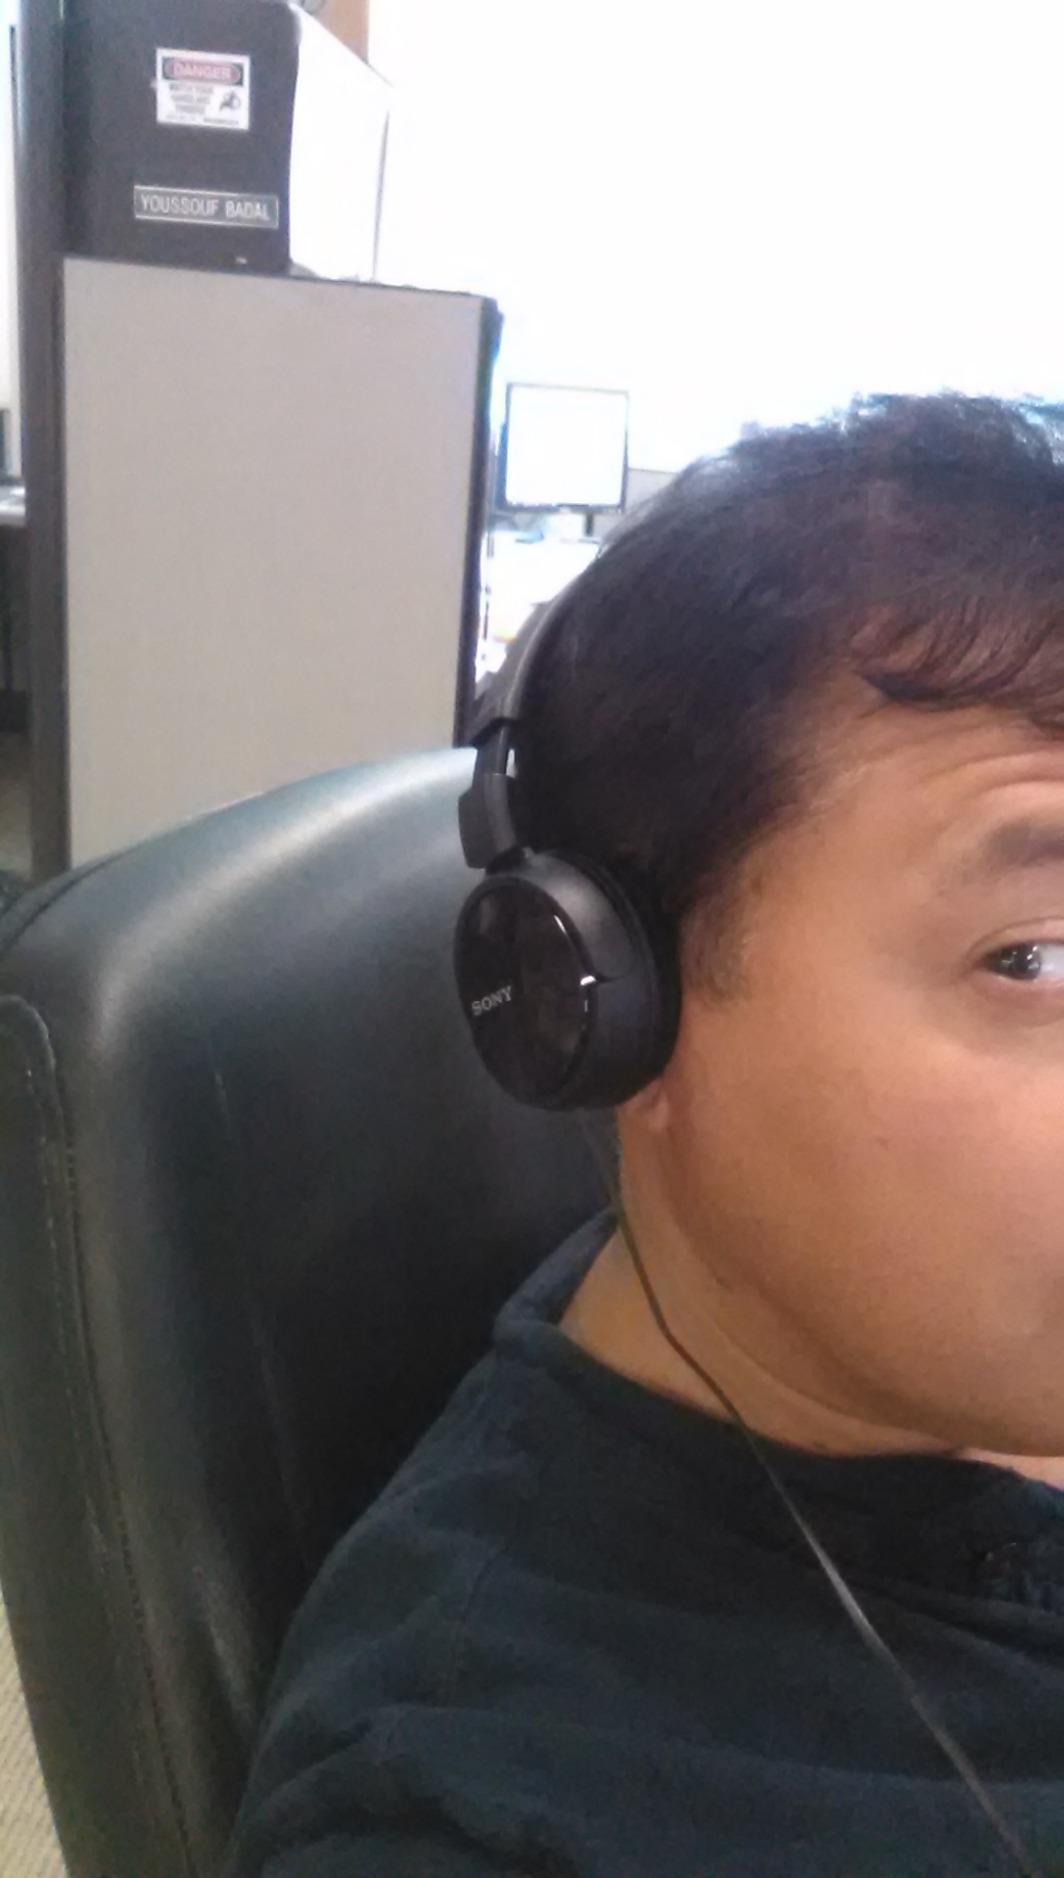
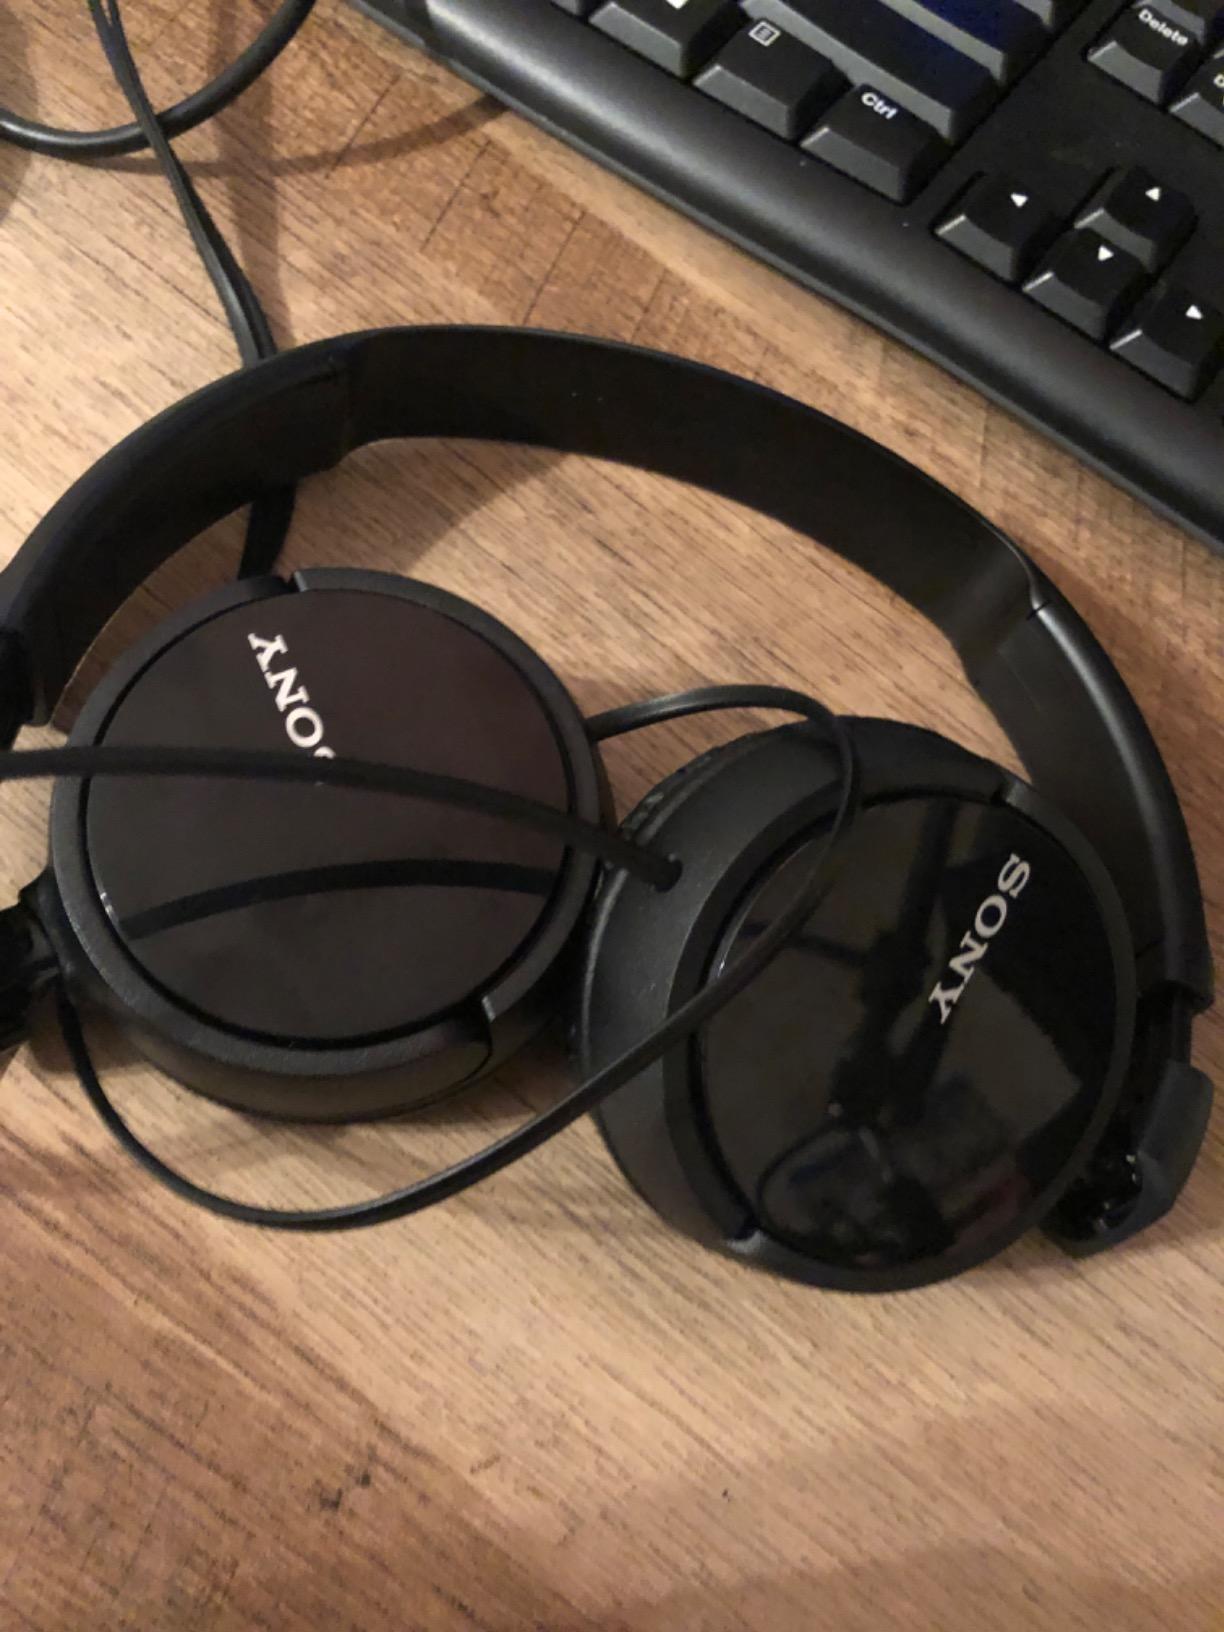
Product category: headphones
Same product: yes